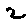
Label: 2